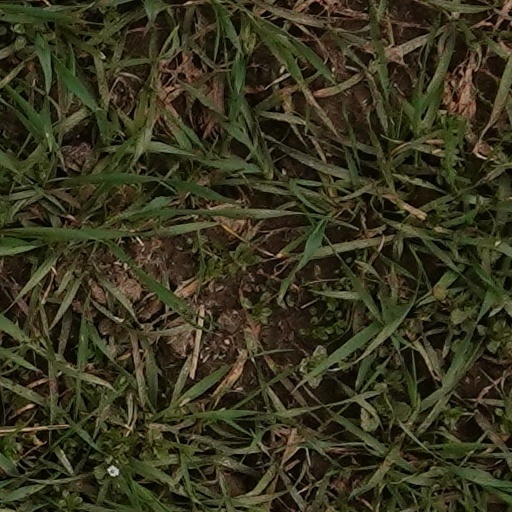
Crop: wheat